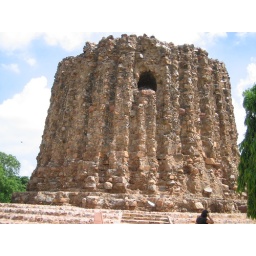
the building tower....stopped as the king house arrest by his son.......